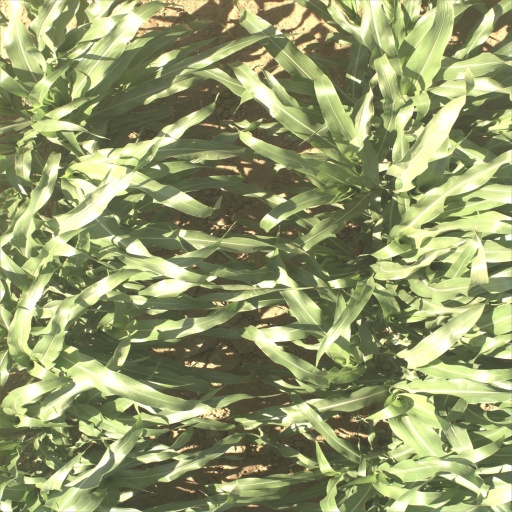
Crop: sorghum